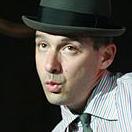
Age: 40